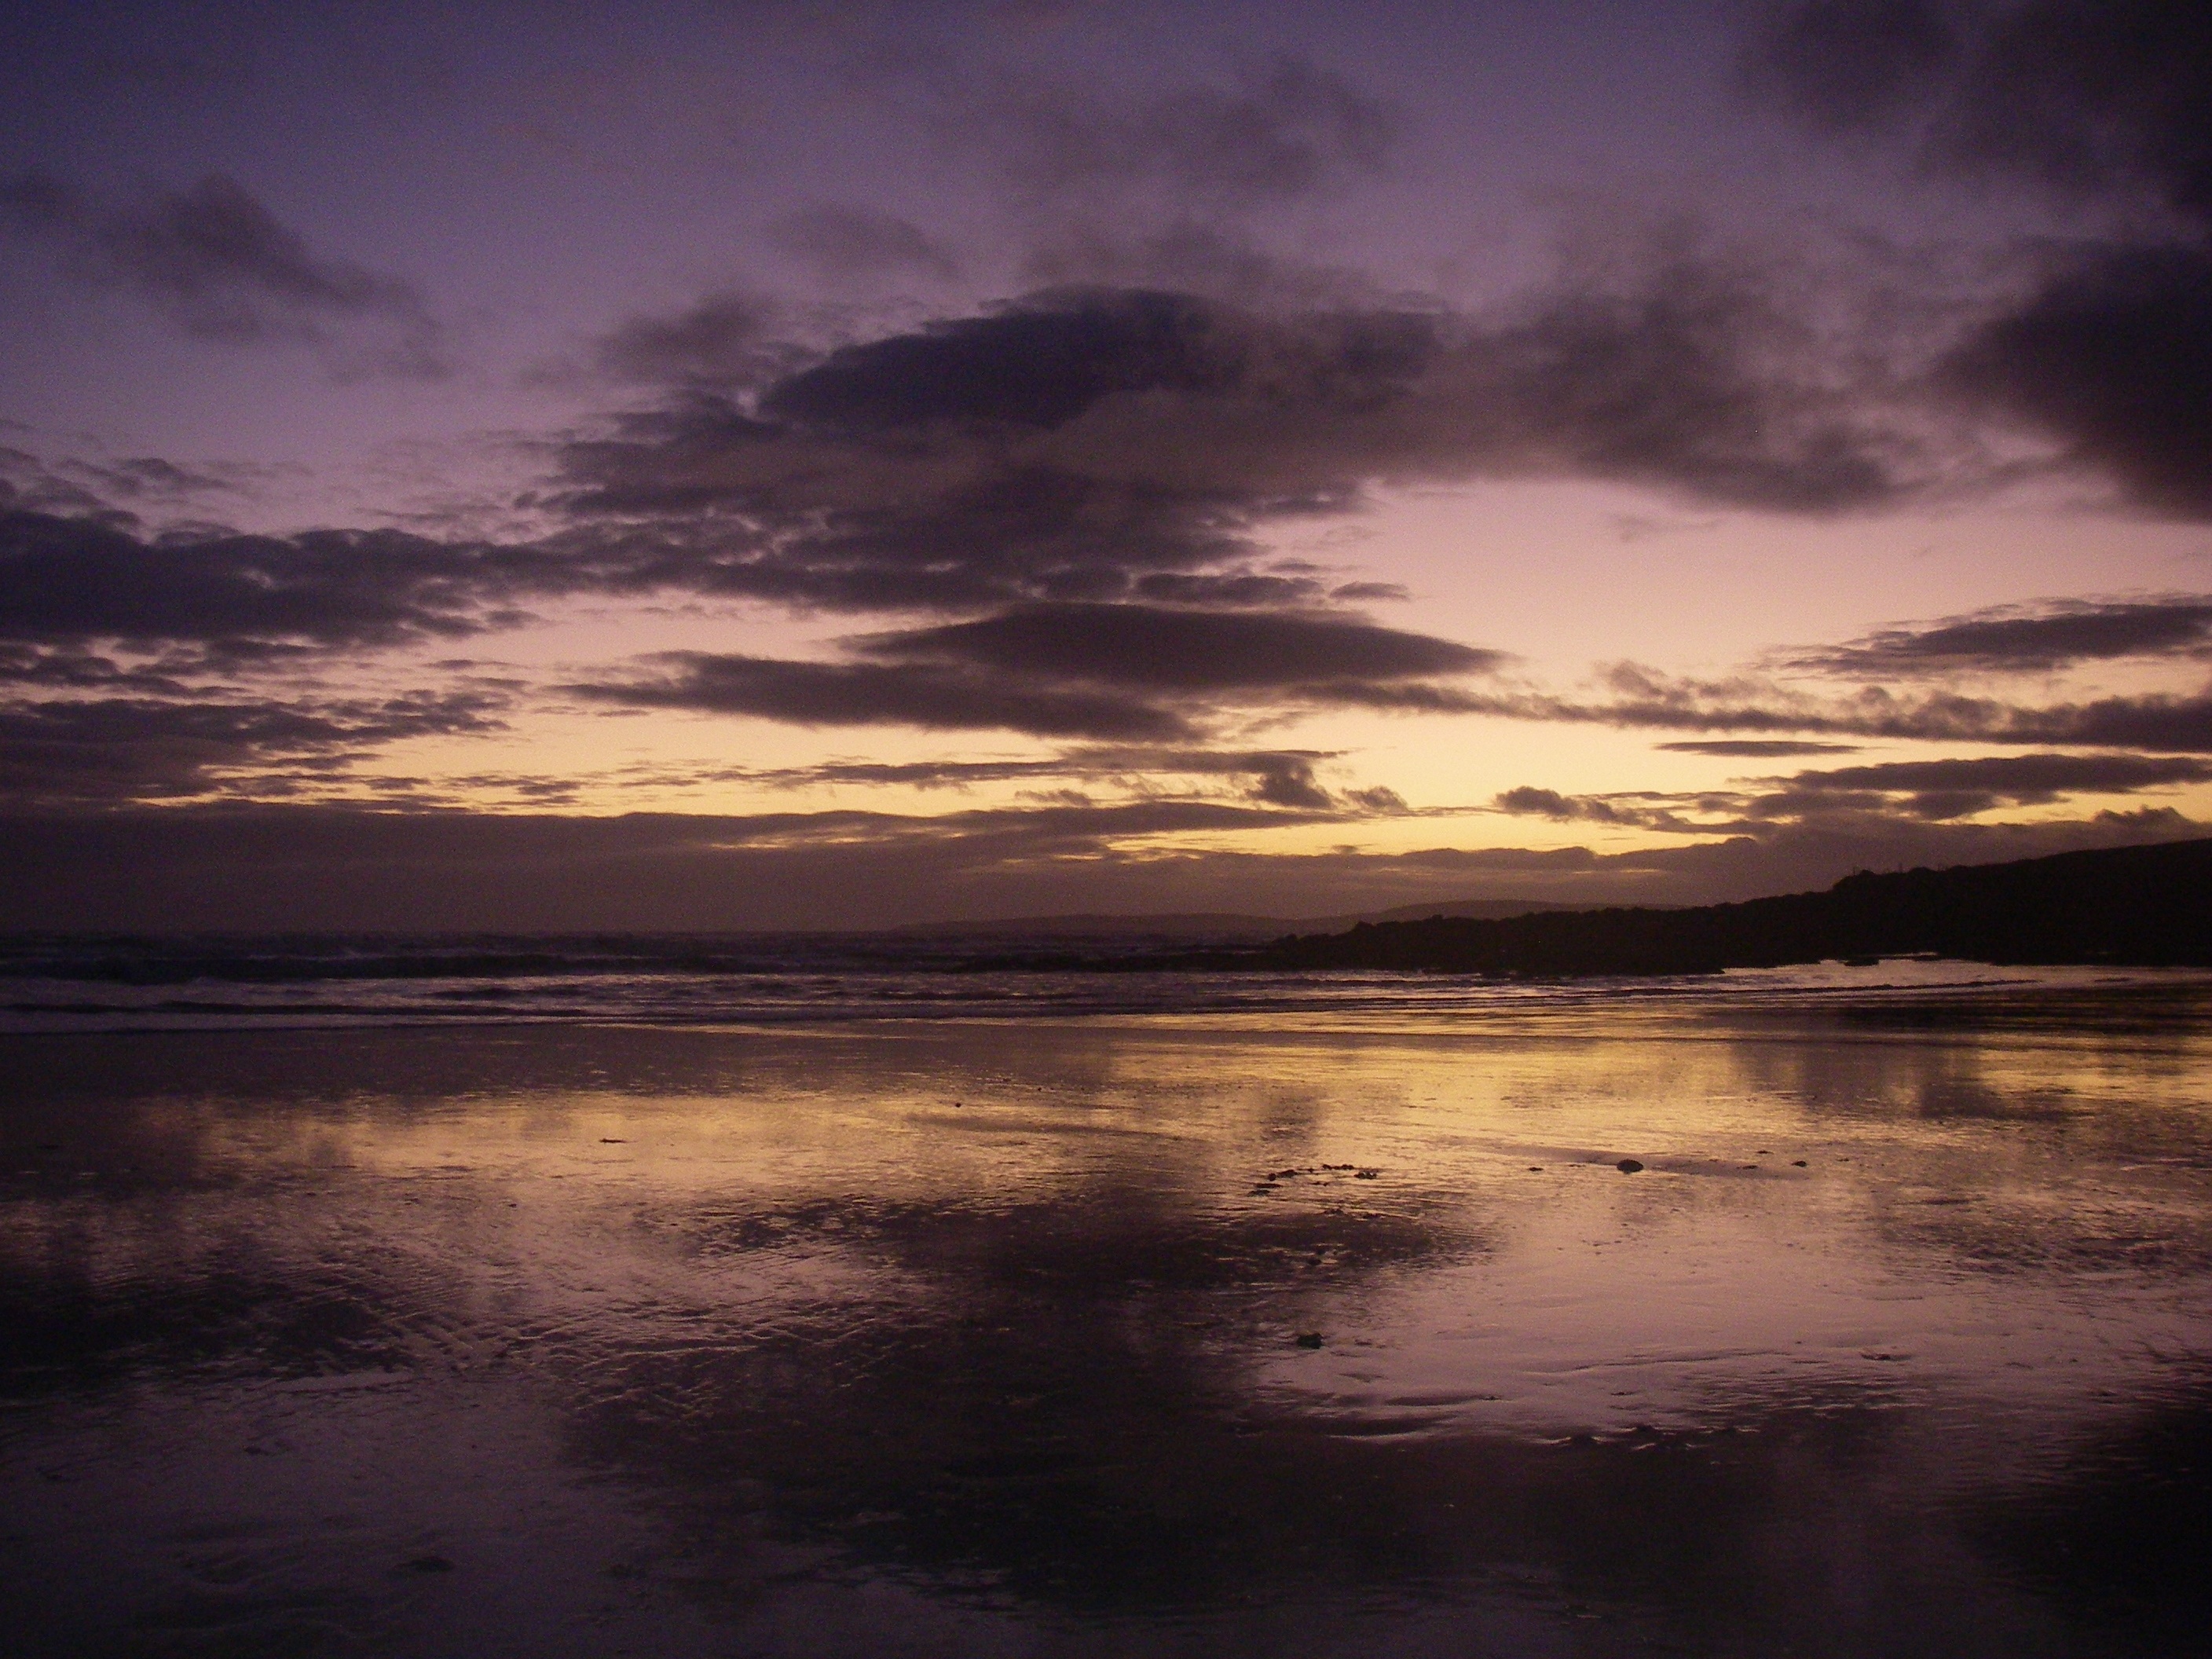
beach, sea, coast, ocean, horizon, cloud, sky, sun, sunrise, sunset, sunlight, morning, wave, dawn, atmosphere, dusk, idyllic, evening, reflection, ireland, mood, loch, booked, kerry, afterglow, evening sky, dingle, meteorological phenomenon, atmospheric phenomenon